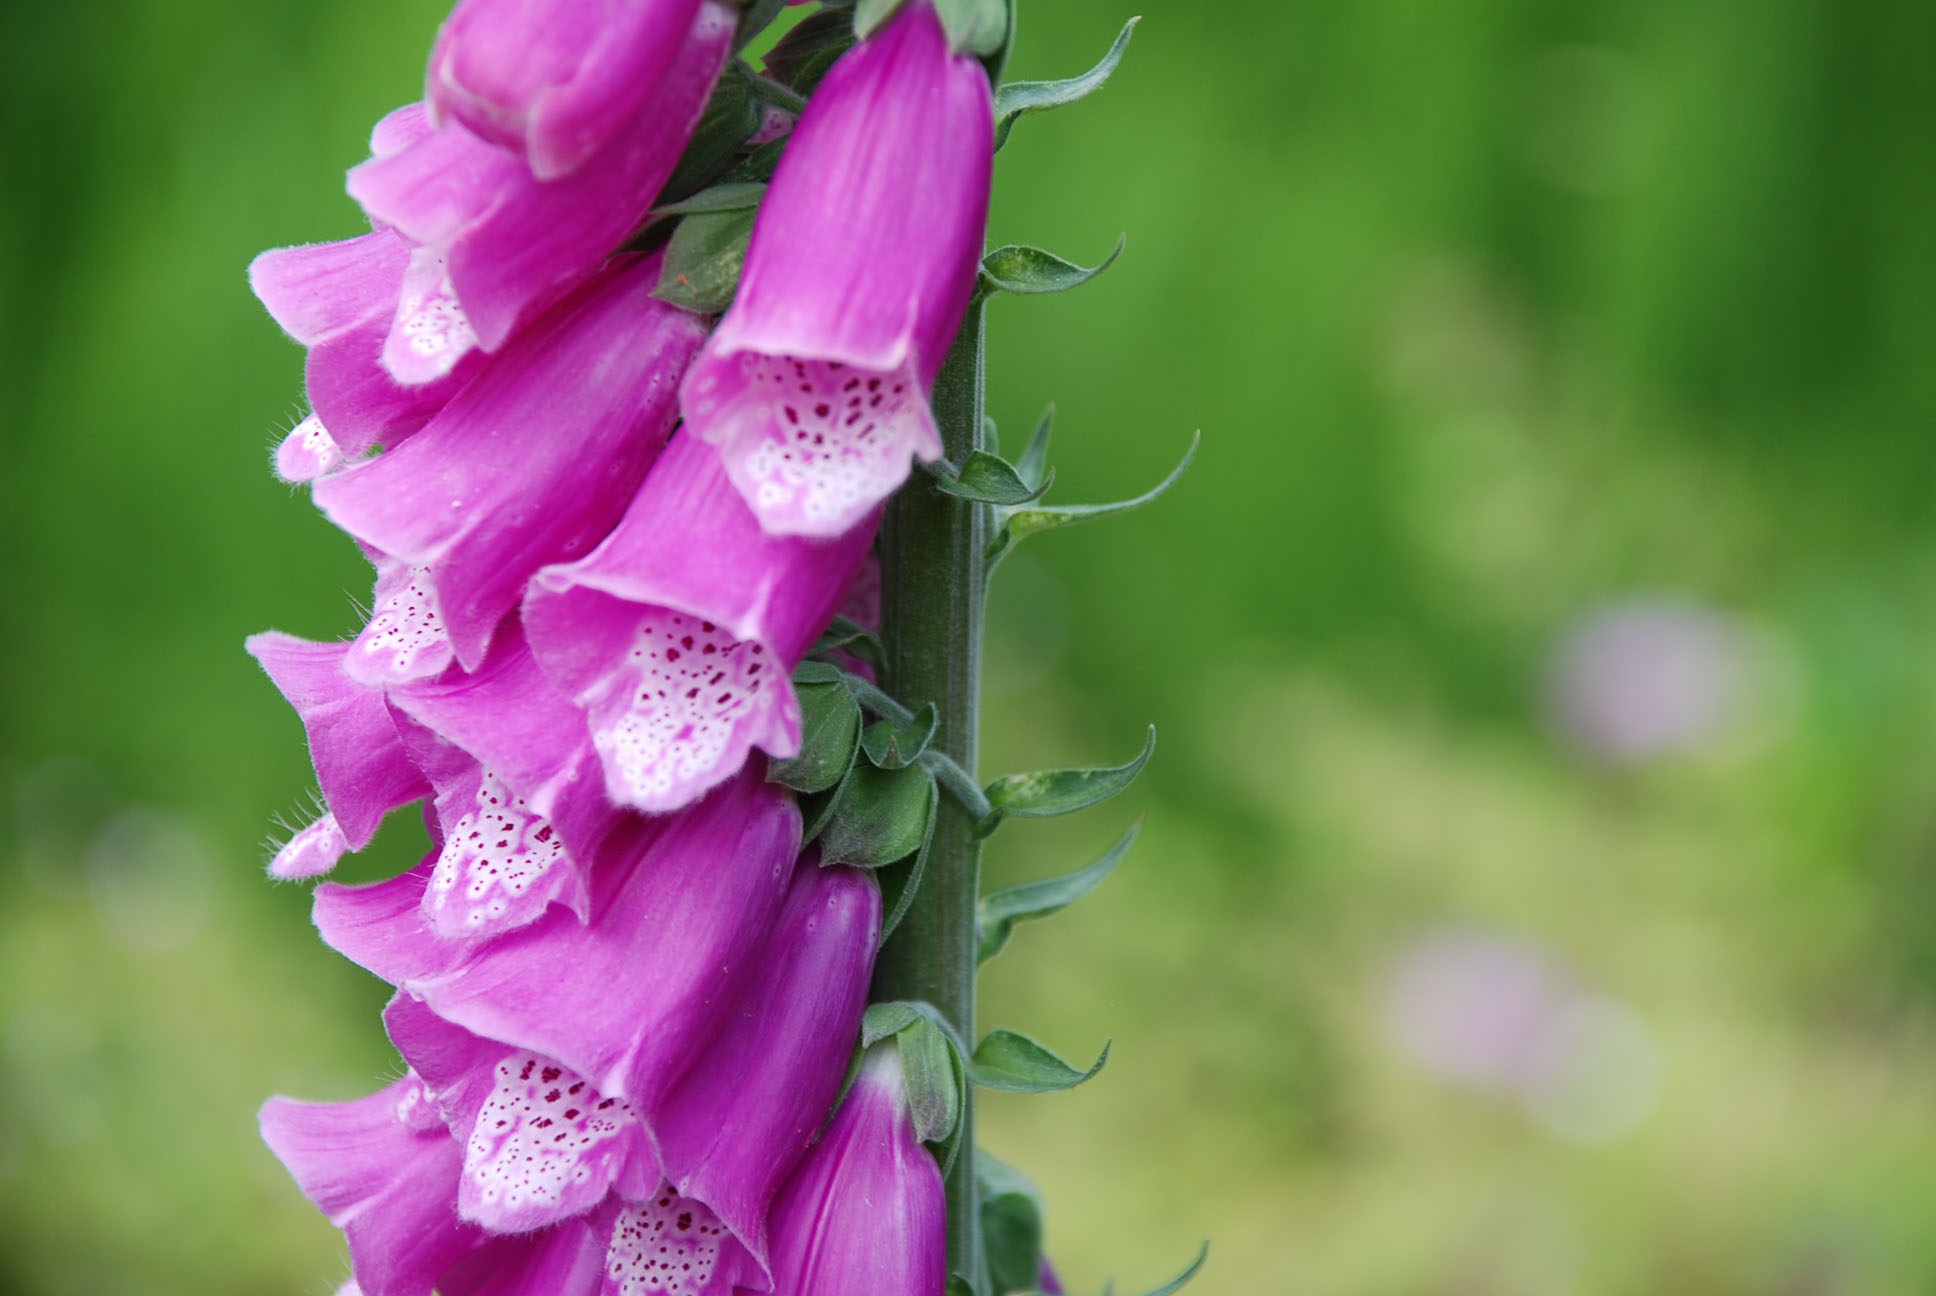
nature, blossom, plant, flower, petal, botany, garden, pink, flora, wildflower, flowers, digitalis, gladiolus, macro photography, flowering plant, plant stem, land plant